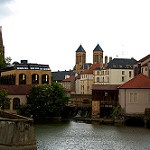
Label: buildings